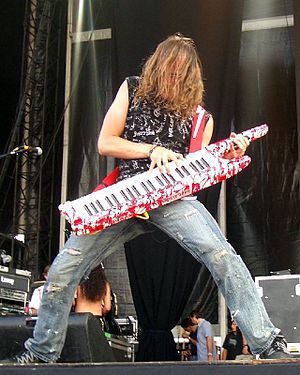
Vadim Pruzhanov
Vadim Pruzhanov i 2006 med DragonForce ved Ozzfest.
Vadim Pruzhanov er en ukrainsk tangentspiller i power metal-bandet DragonForce. Han blev født i Ukraine, men han flyttede til Los Angeles, da han var 20 år gammel. Han startede til klaver, da hans storesøster spillede det, og fordi guitar gjorde ondt i hans fingre. Han blev hurtigt meget dygtig på klaver, og til hans fødselsdag fik han et keyboard. Han er inspireret af det tyske band Helloween og det amerikanske KISS. Han er kendt for sine vilde soloer på keyboard og sin originale måde at stå på, både LIVE og i deres musikvideoer. Han spillede før i en punkgruppe kaldet Nice Brats, men det blev han træt af, da han ikke følte, han var nyttig i bandet. Dog mødte han Herman Li, på en skole for udlændinge, da Herman Li var fra kinesisk udlæning. De valgte derefter at slutte sig sammen og dannede DragonForce.